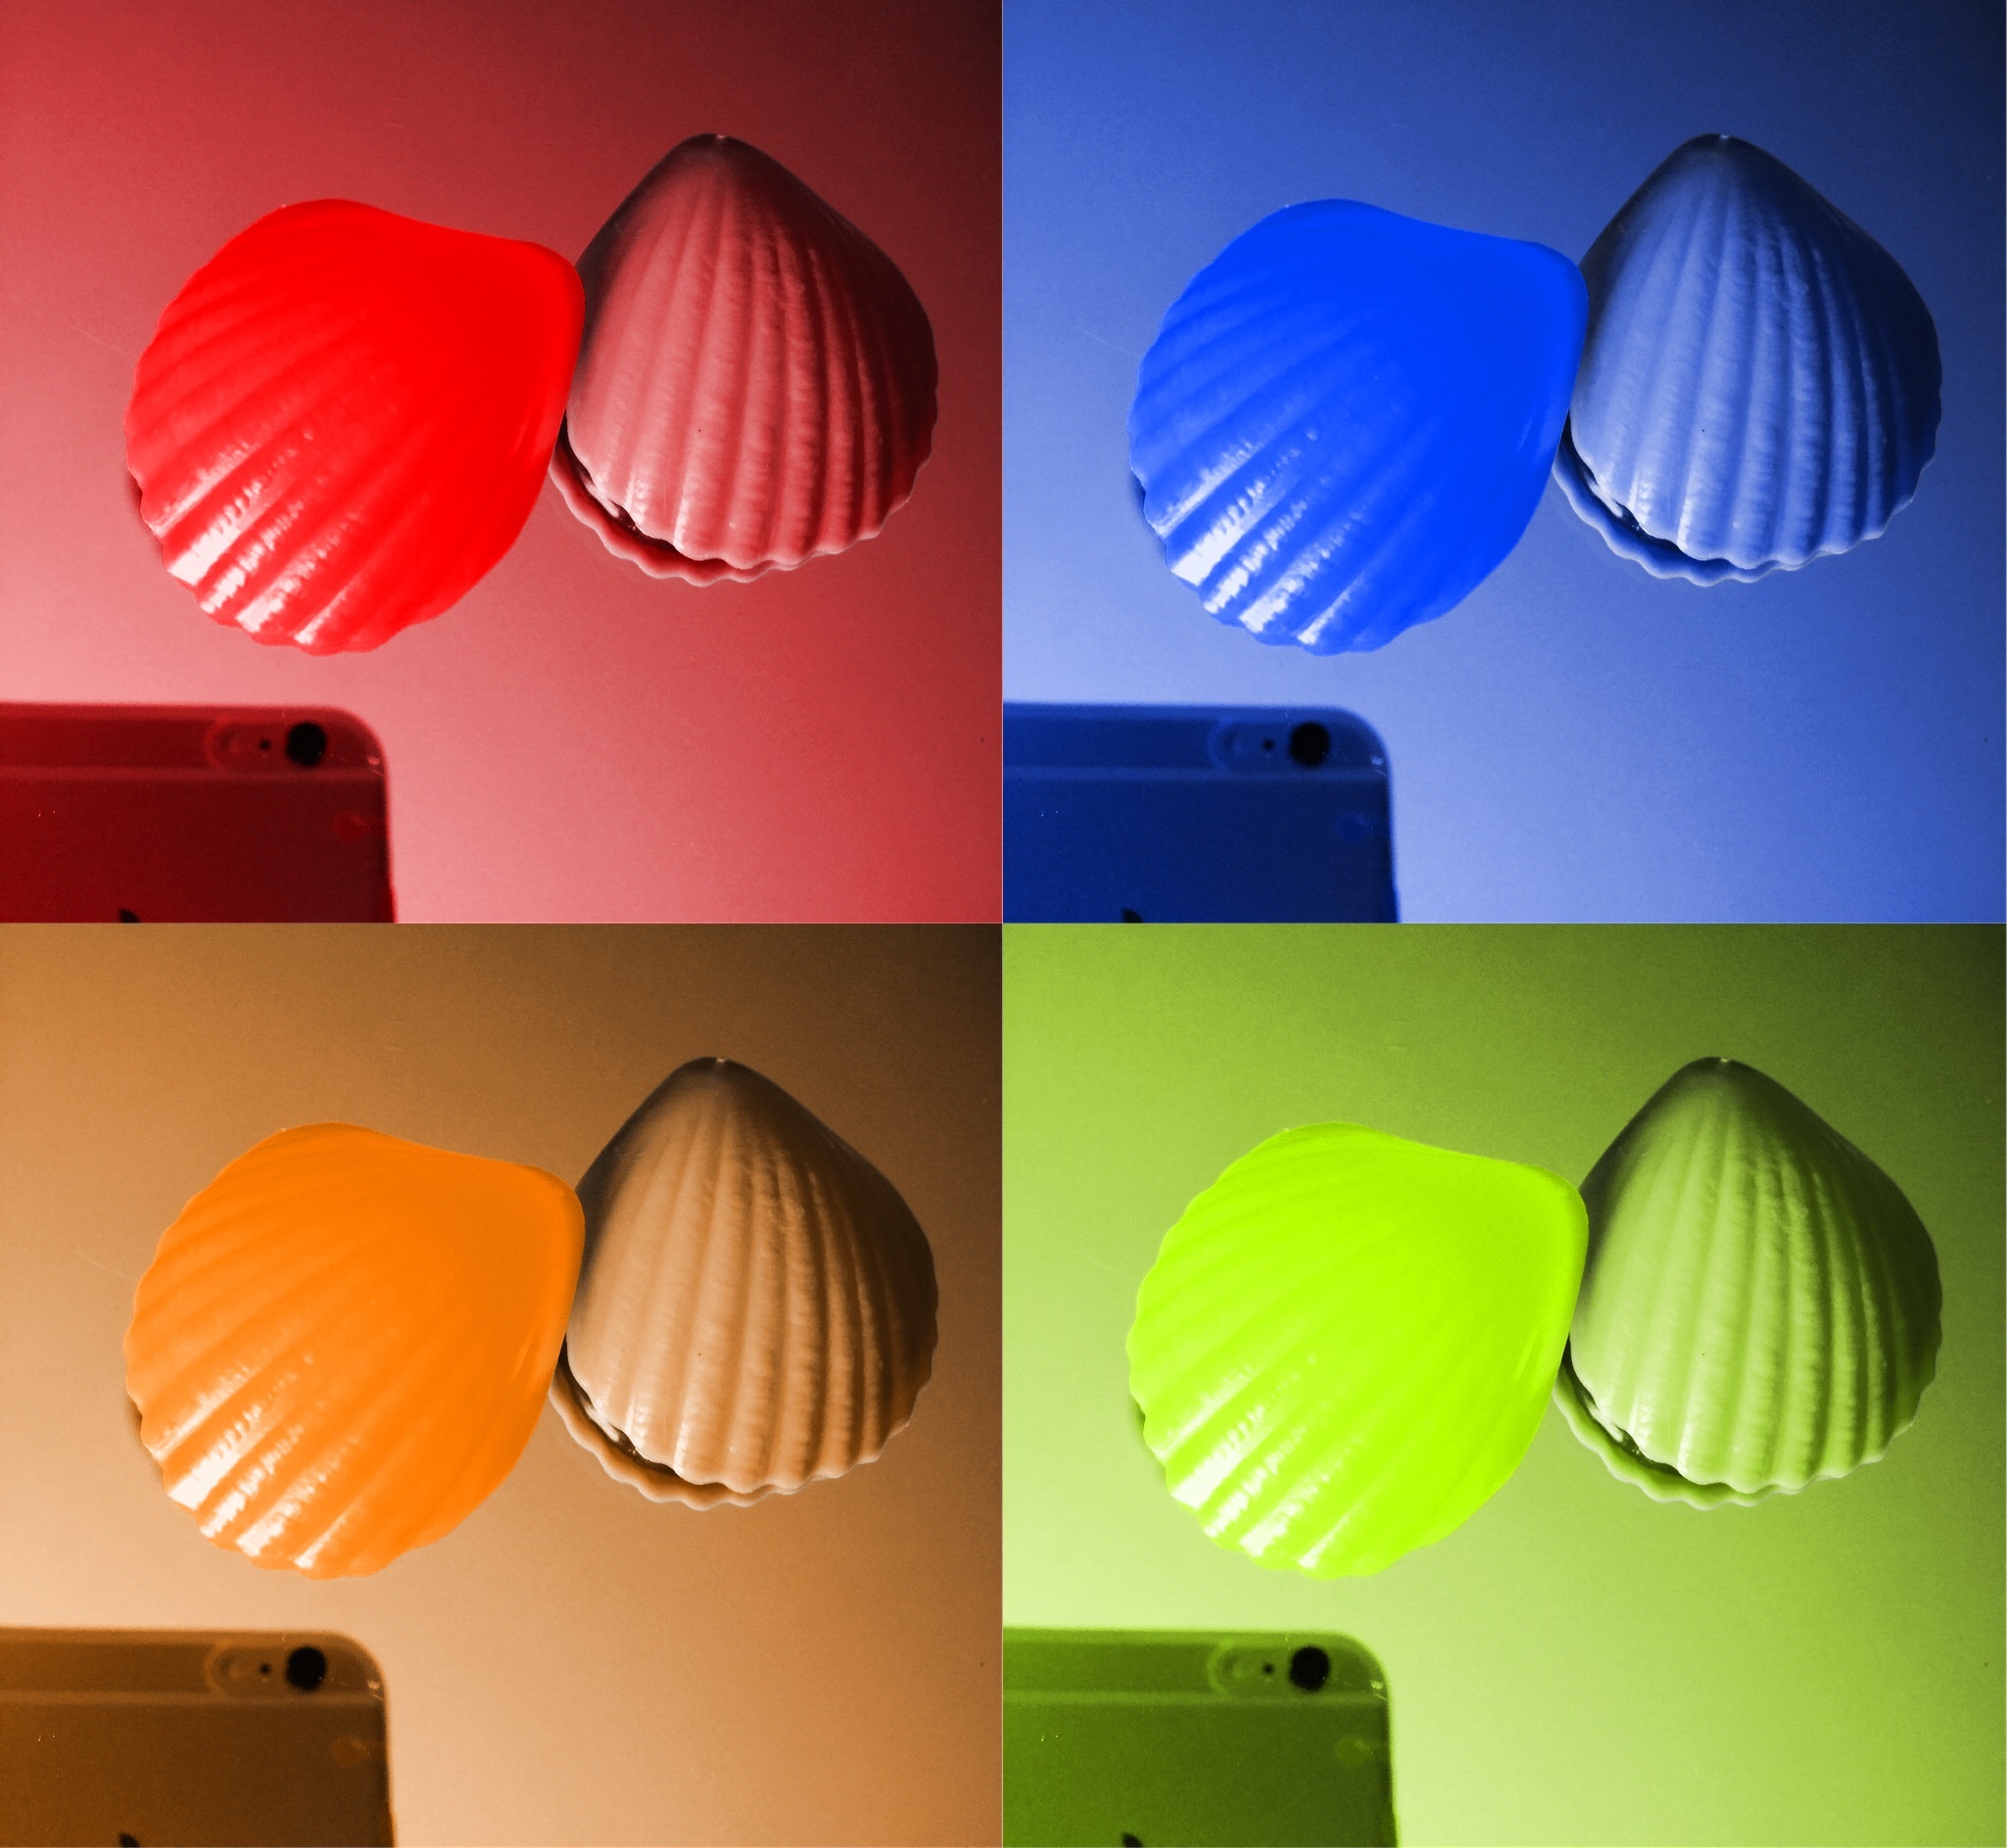
light, petal, ceiling, color, lamp, colorful, yellow, lighting, mobile phone, shell, circle, brand, product, lichtspiel, art, illustration, design, selfie, light fixture, mussels